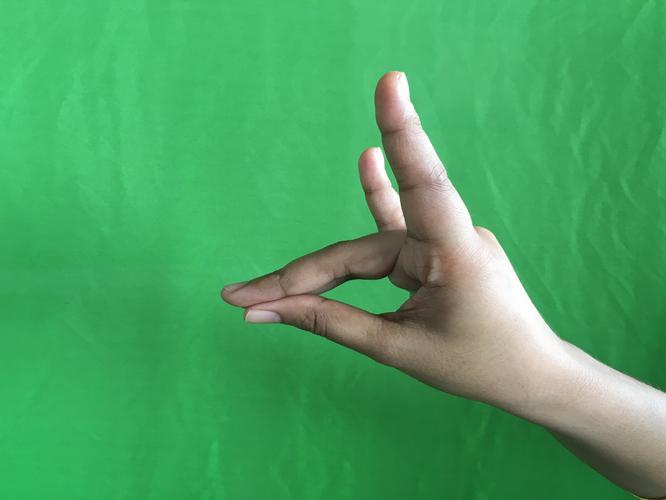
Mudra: Simhamukham
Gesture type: single_hand